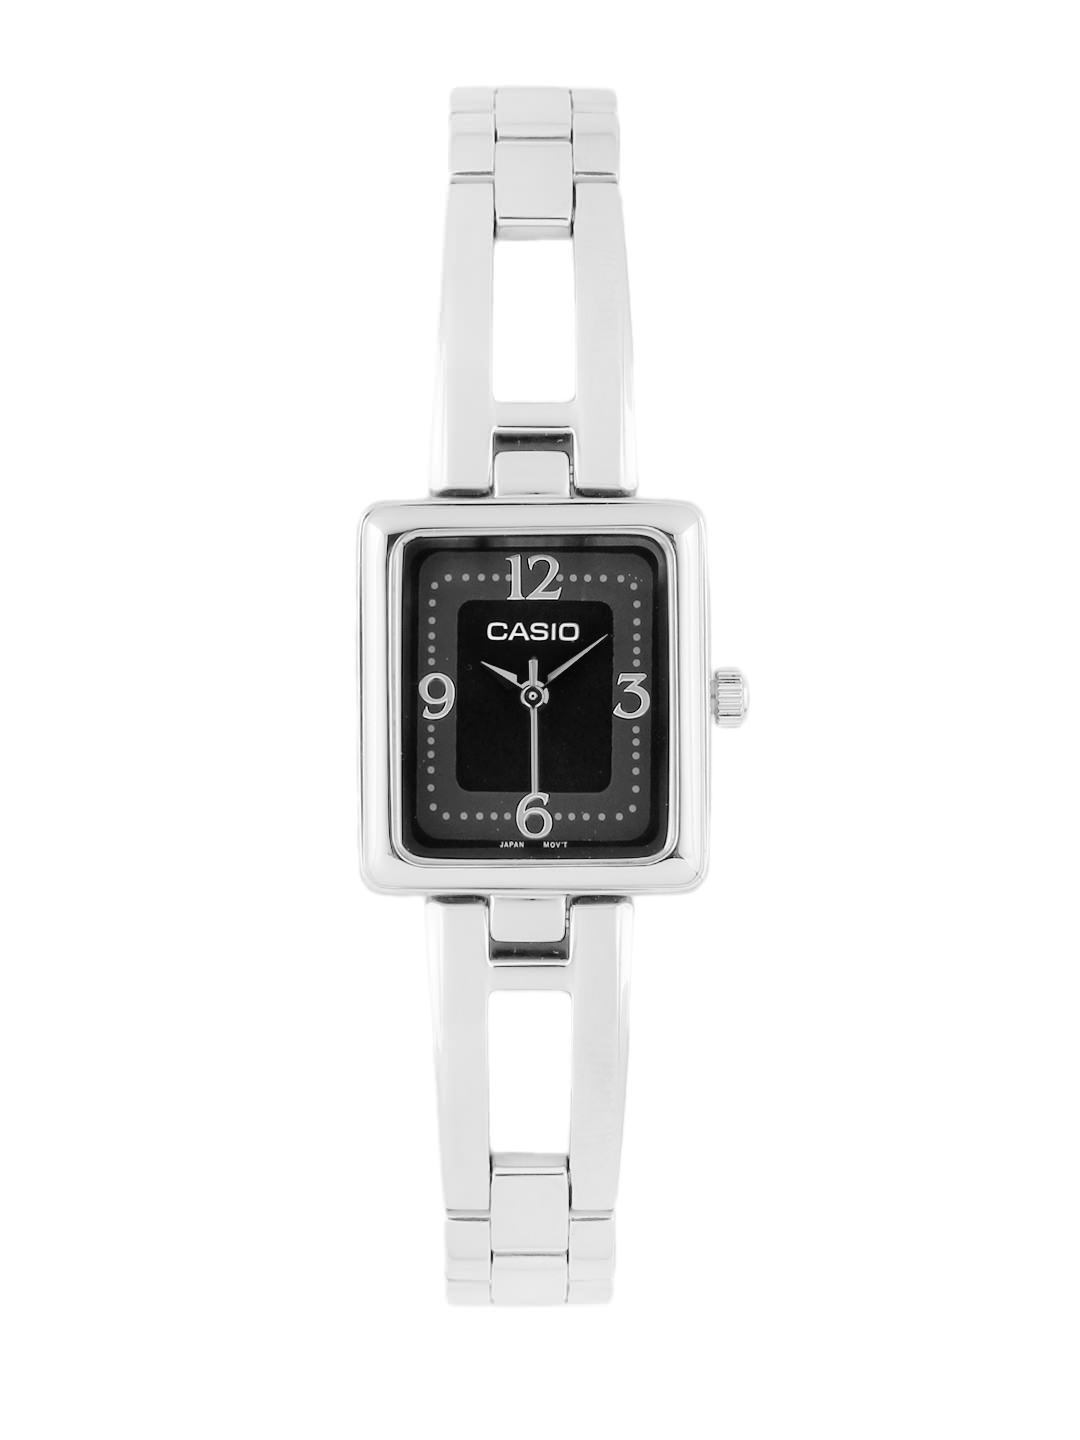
CASIO ENTICER Women Black Dial Analogue Watch A635
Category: Accessories / Watches / Watches
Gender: Women
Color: Black
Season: Winter 2016
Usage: Casual